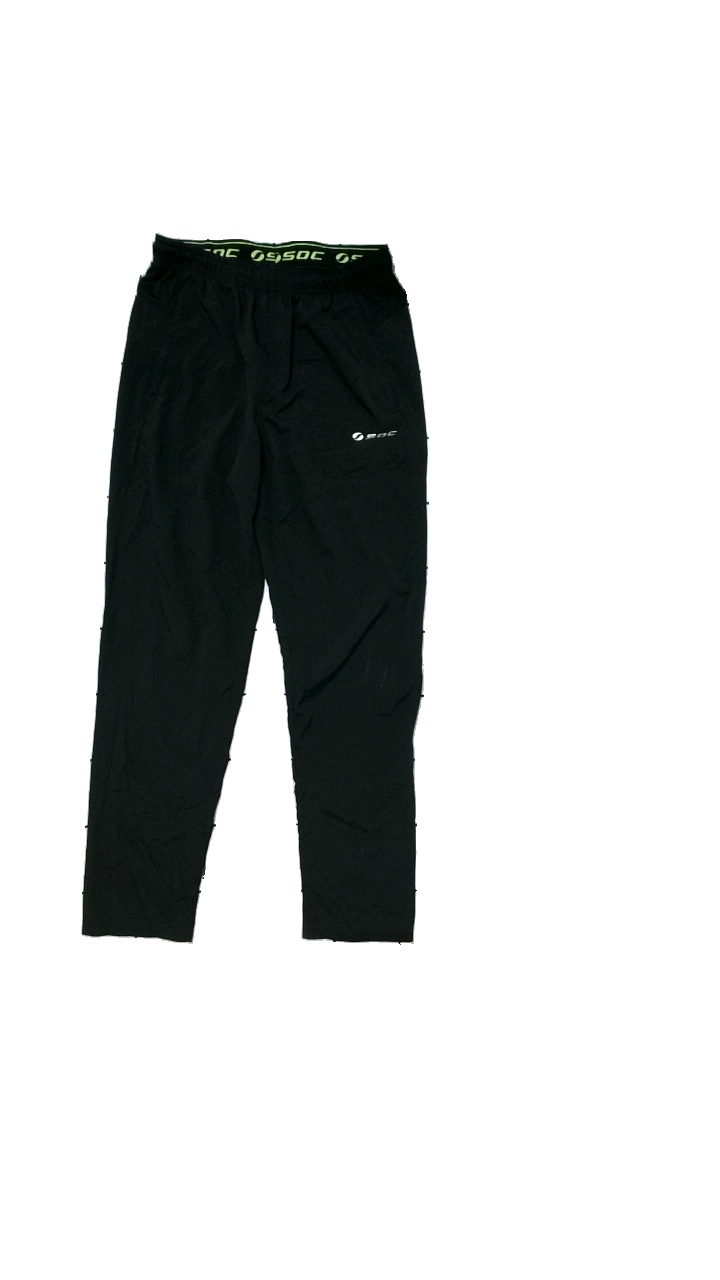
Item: Trousers (Men)
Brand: Soc (stadium)
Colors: Black
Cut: Regular
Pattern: Logo print
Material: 100% polyester
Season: All
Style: Sports
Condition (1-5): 4
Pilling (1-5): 4
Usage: Reuse
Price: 50-100